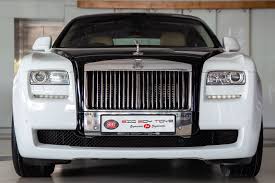
Vehicle type: Cars